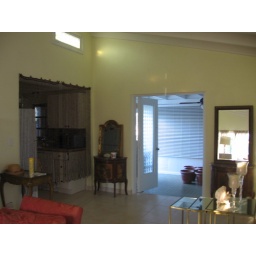
Notice in the Florida room every window has custom fit white faux wood blinds.